Sam Huff

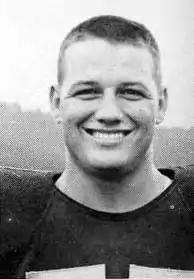
Huff in college with West Virginia in 1955

Robert Lee "Sam" Huff (October 4, 1934 – November 13, 2021) was an American professional football player who was a linebacker in the National Football League (NFL) for the New York Giants and the Washington Redskins. He played college football for the West Virginia Mountaineers. He is a member of both the College Football Hall of Fame and the Pro Football Hall of Fame (inducted 1982).